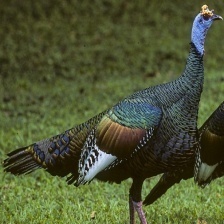
Species: OCELLATED TURKEY
Scientific name: MELEAGRIS OCELLATA